Nanomaterial-based catalyst

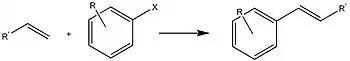
Heck coupling reaction

Metallic nanoparticles can catalyze C–C coupling reactions such as the hydroformylation of olefins, the synthesis of vitamin E and the Heck coupling and Suzuki coupling reactions.